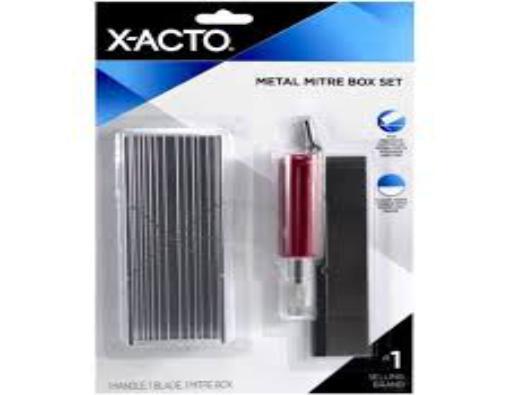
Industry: Necessities